Lumo (train operating company)

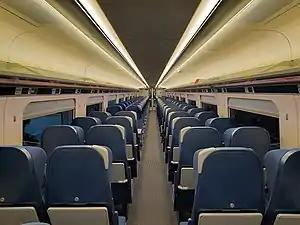
The interior of a Lumo Class 803

Services are operated by a fleet of electric multiple unit trains, ordered in March 2019 at a cost of £100million, financed by the rail leasing company Beacon Rail. While based on the same Hitachi AT300 design as the trains operated on the East Coast Main Line by franchised operator London North Eastern Railway (LNER), they are not fitted with an auxiliary diesel engine, but instead feature batteries intended solely to power onboard facilities in case of overhead line equipment failure. Other changes include an all-standard class seating configuration, as well as the lack of a galley area, although catering services are provided through the use of a trolley service. The Class 803 also features air conditioning, power sockets and Wi-Fi provision.